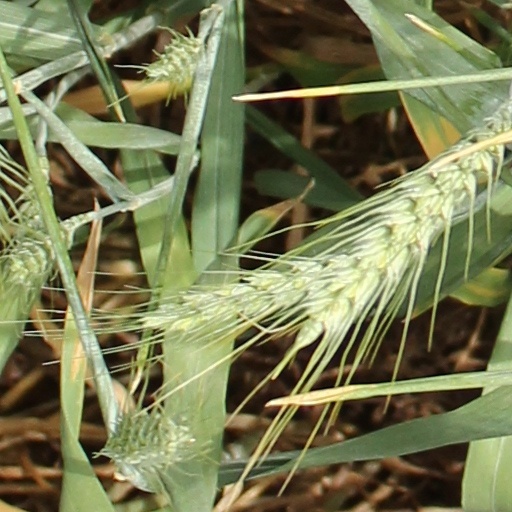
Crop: wheat